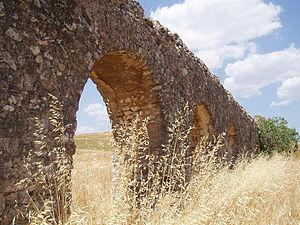
Les aqueducs de Rome forment un vaste réseau d'adduction d'eau constitué de canaux artificiels qui convergent vers la ville de Rome antique et assurent son alimentation en eau potable. Ils sont construits et agrandis au fil des siècles pour adapter l'approvisionnement en eau à une population toujours plus importante et à des édifices requérant une grande quantité d'eau pour fonctionner, comme les thermes et les naumachies. La construction des aqueducs s'étend dans toute la péninsule italienne puis dans toutes les provinces de l'Empire à mesure que la puissance romaine croît. Contrairement aux autres type d'édifices, les structures des aqueducs les plus impressionnantes ne se trouvent pas à Rome mais dans les provinces comme le Pont du Gard, l'aqueduc de Ségovie ou encore l'aqueduc de Carthage de plus de 100 km de long. Toutefois, le réseau d'aqueducs de Rome demeure unique de par sa taille, sa capacité et sa complexité.